Leon Leuty

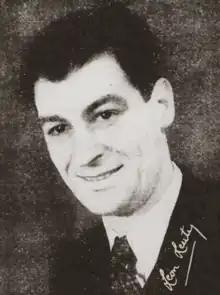
Leuty in 1950

Leon Harry Leuty (23 October 1920 – 19 December 1955) was an English professional footballer who played as a centre-half, most notably for Derby County and Notts County. Leuty had originally played as an inside-right during his youth, where he became locally recognised. He also earned the Hoare Cricket Trophy for his cricket performances aged 13.